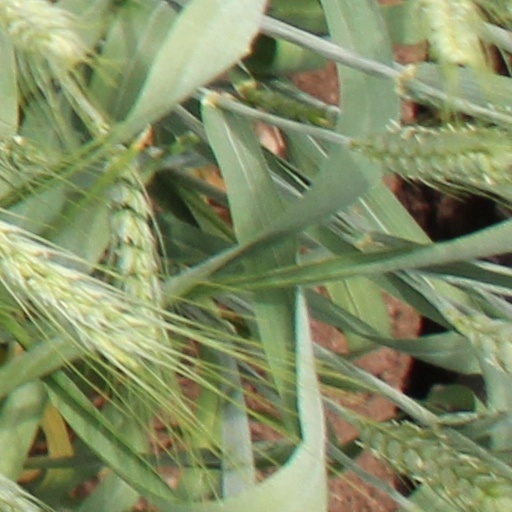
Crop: wheat